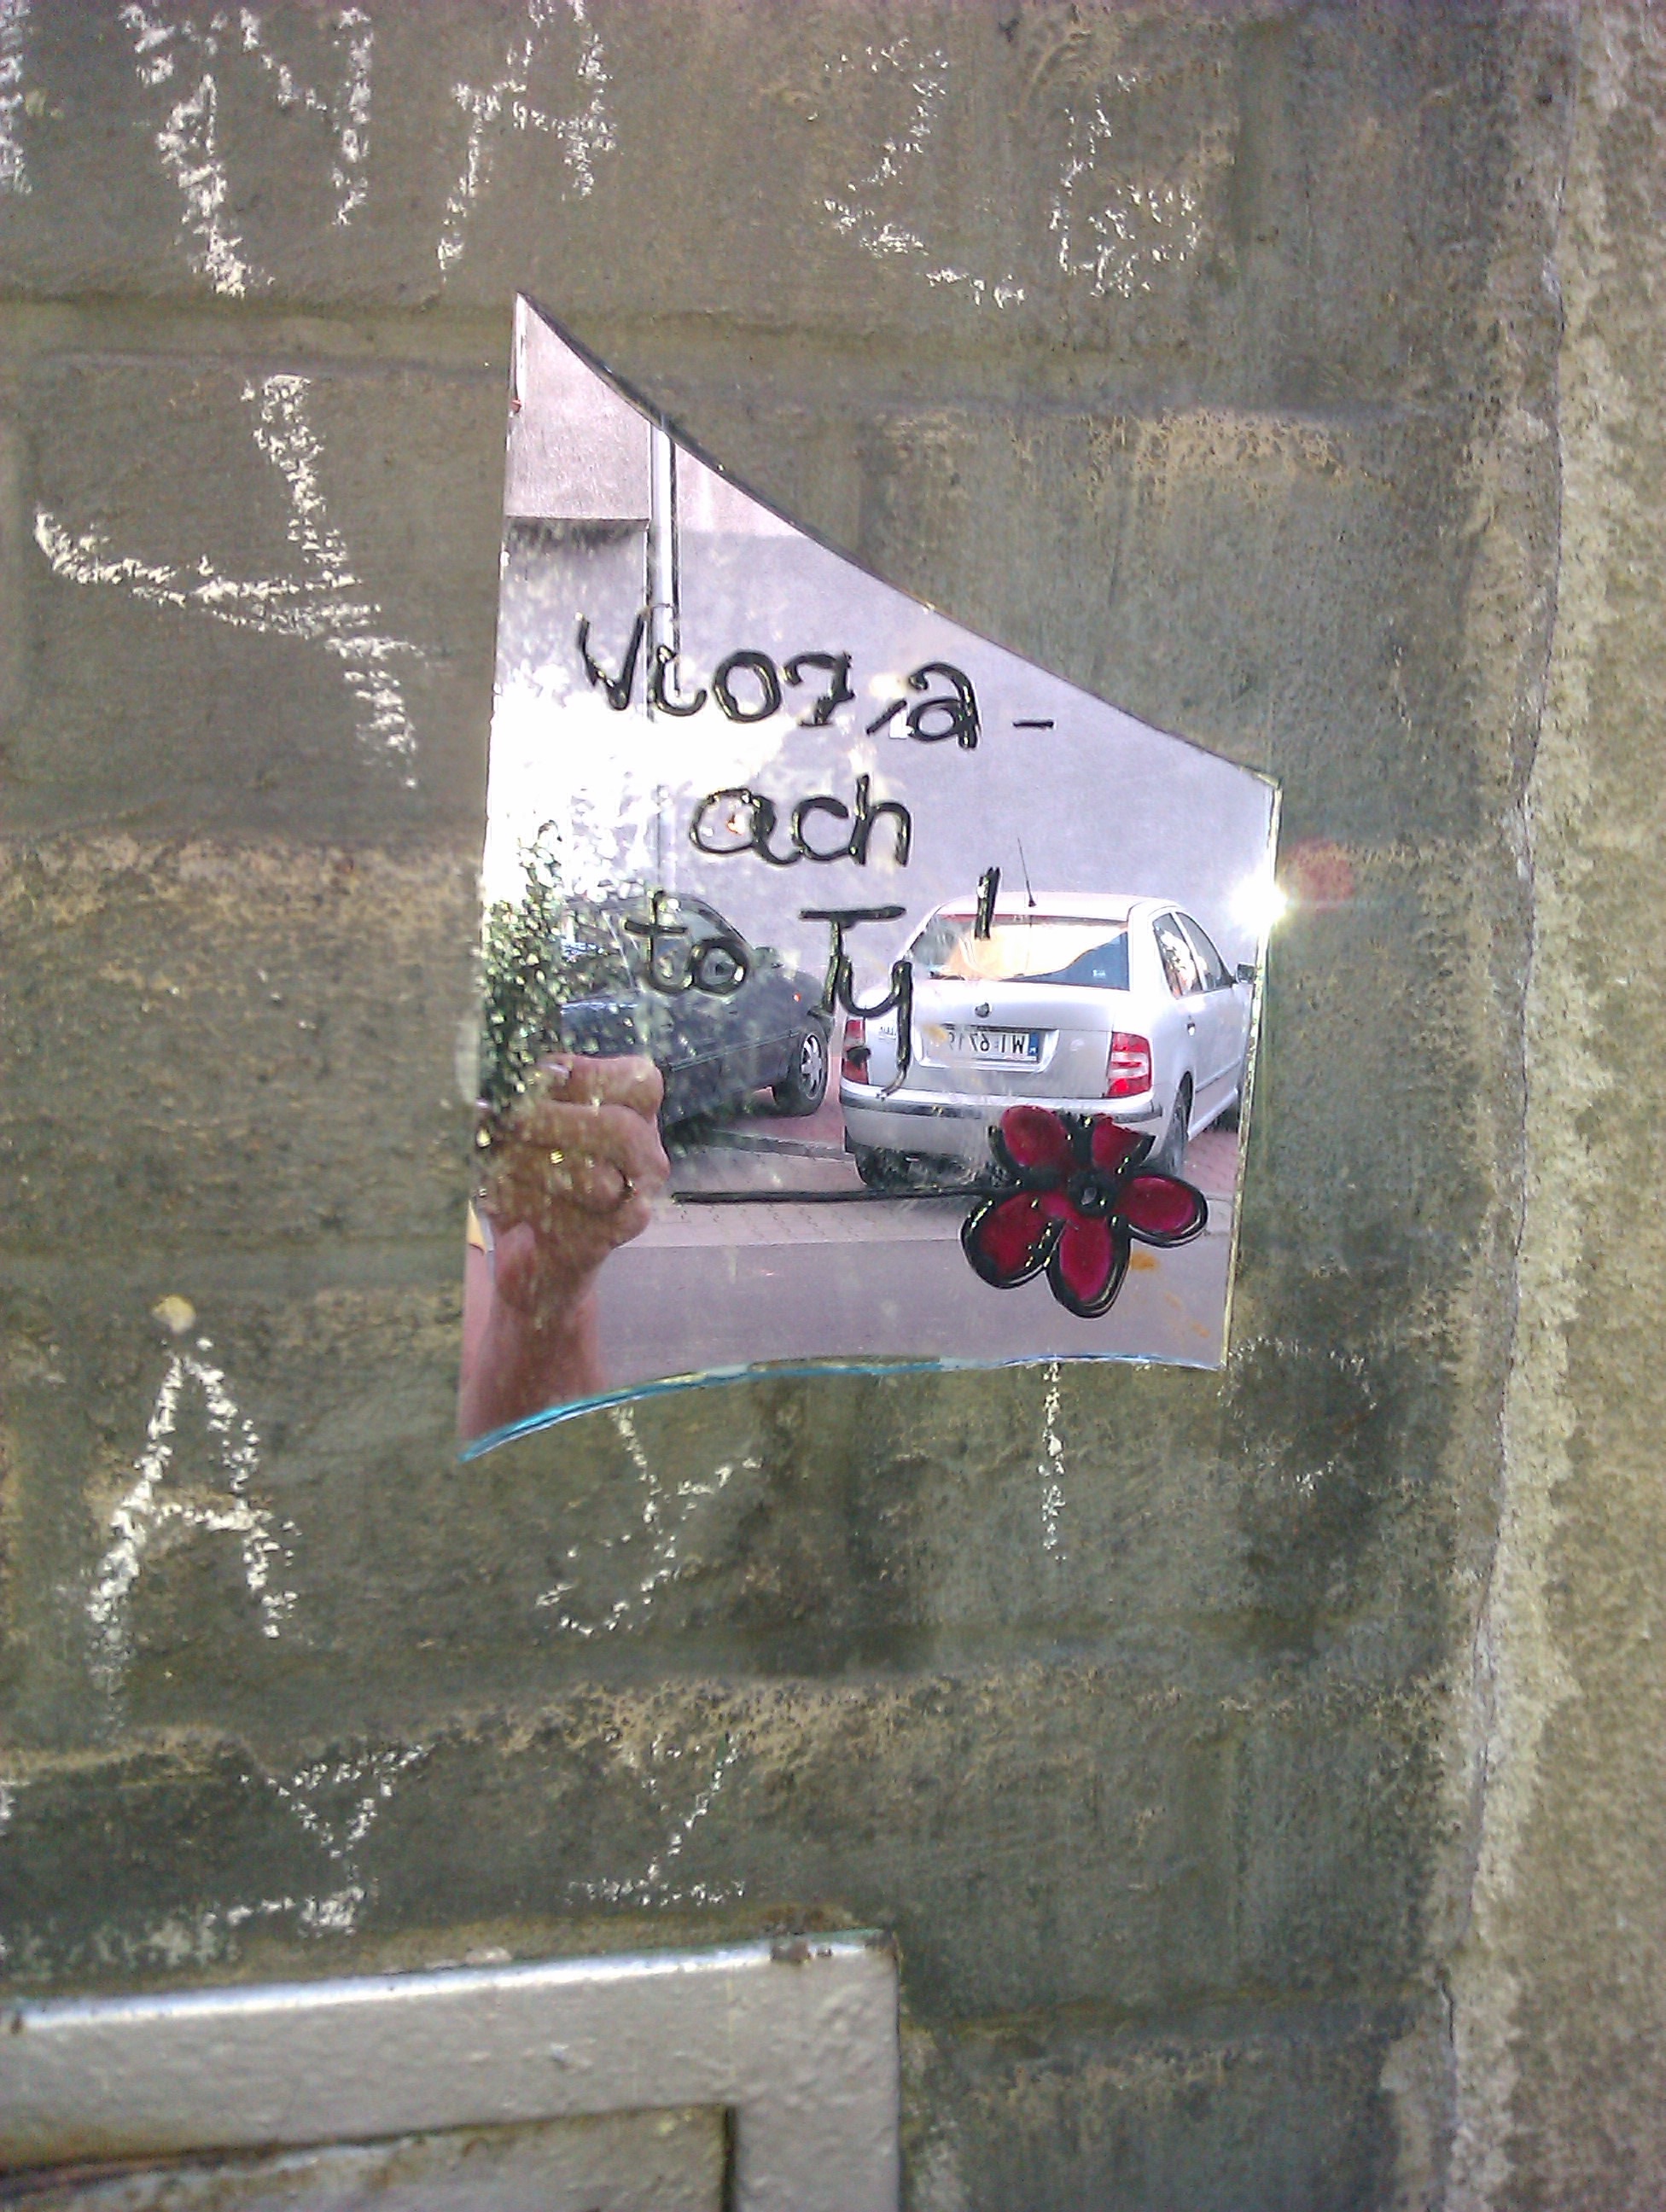
road, wall, graffiti, street art, art